WASH

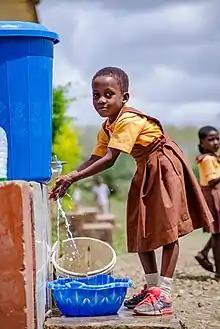
A schoolgirl using a Veronica Bucket in Ghana for washing her hands.

WHO and UNICEF state that a safe drinking water service is one that is located in an accessible location, available when needed, and uncontaminated. Additionally, WHO and UNICEF use the terms improved water source and unimproved water source as a water quality monitoring tool. The term "improved water source" refers to piped water on premises. Examples include a piped household water connection located inside the user's dwelling plot or yard, and other improved drinking water sources such as public taps or standpipes, tube wells or boreholes, protected dug wells, protected springs, and rainwater collection.